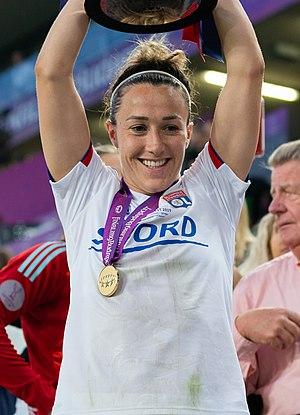
Le Prix UEFA du Meilleur joueur d'Europe est un prix décerné par l'UEFA à un joueur jouant pour un club de football européen, qui a su se distinguer comme étant le meilleur de la saison précédente. Créé en 2011, le premier prix fut remporté par Lionel Messi, qui le gagne une 2ᵉ fois en 2015. Andrés Iniesta l'a gagné en 2012, Cristiano Ronaldo en 2014, 2016 et 2017, Luka Modrić en 2018 et Virgil van Dijk en 2019.